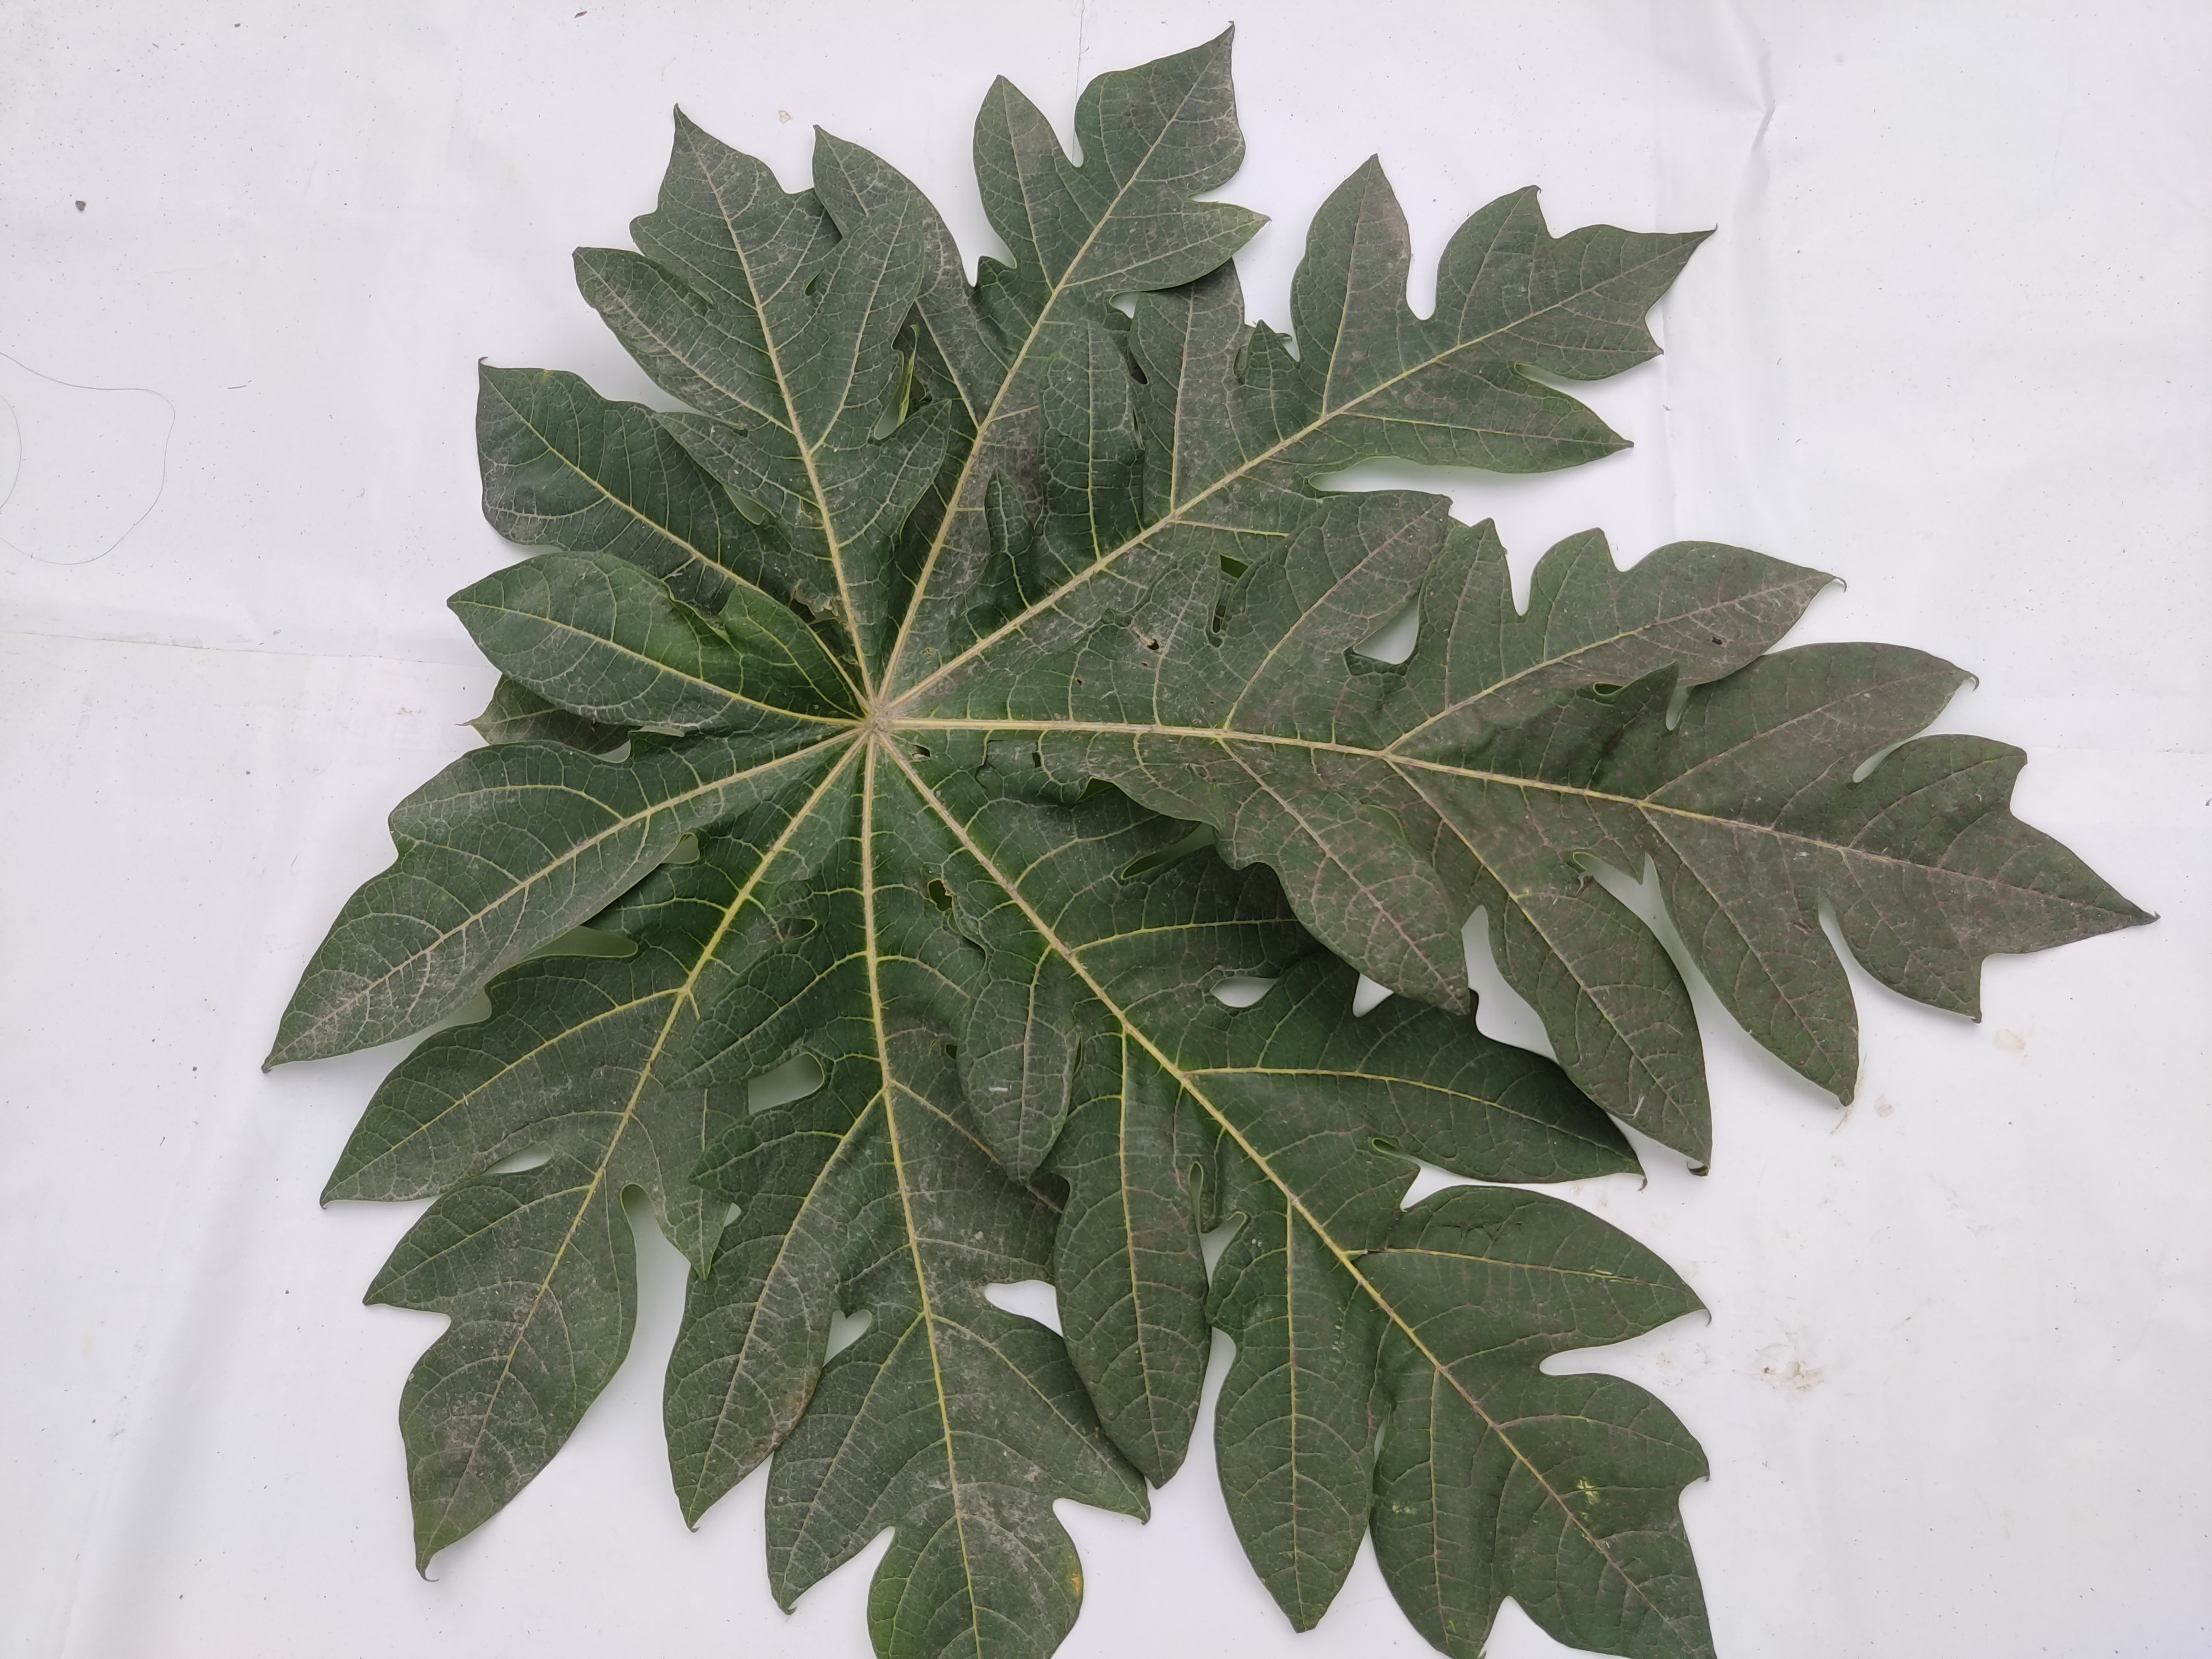
Label: Healthy Leaf